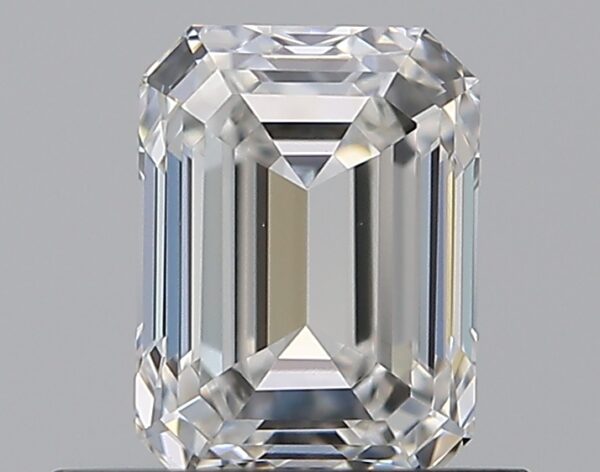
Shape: emerald
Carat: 0.7
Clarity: VS1
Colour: F
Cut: EX
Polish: VG
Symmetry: VG
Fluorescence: N
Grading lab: GIA
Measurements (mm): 5.68 x 4.19 x 2.85